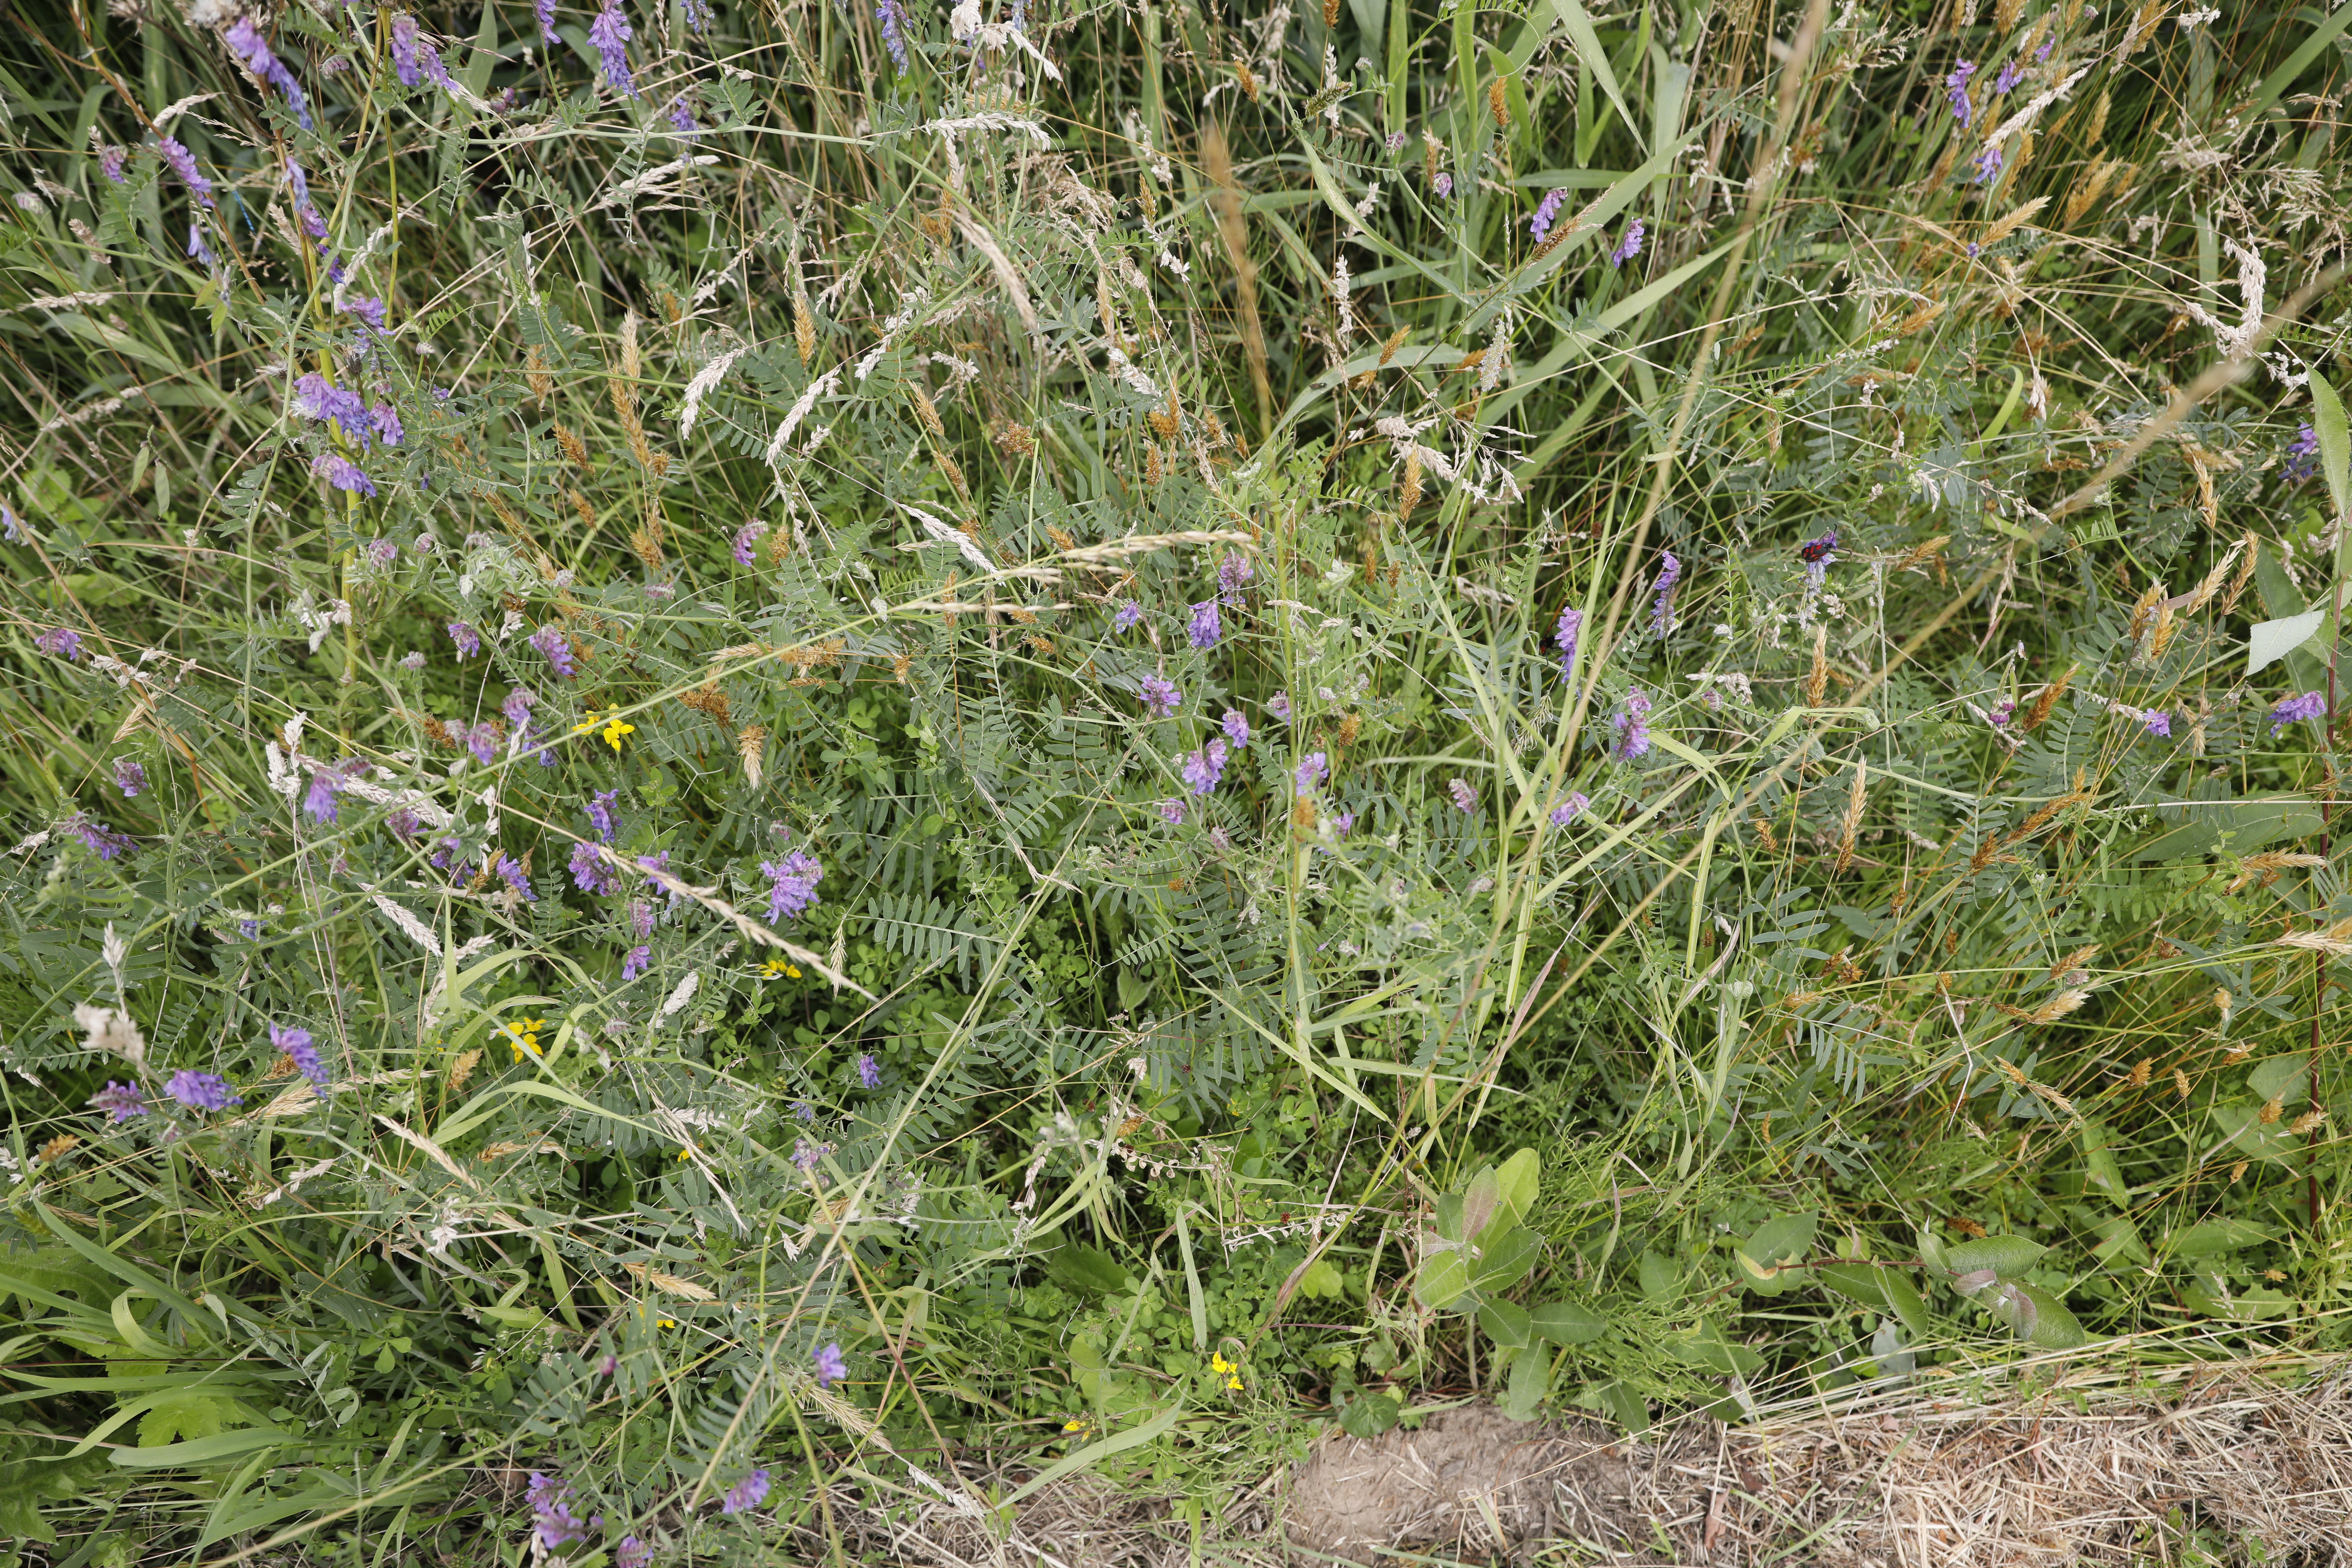
Plant species: Lotus corniculatus , Vicia cracca